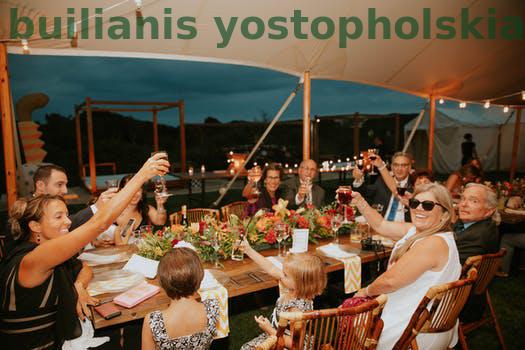
Label: Watermark